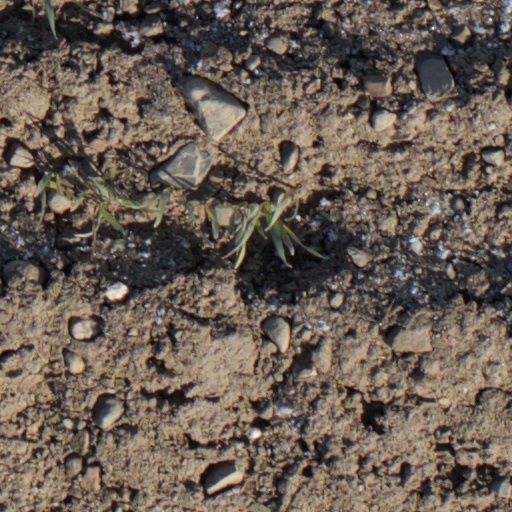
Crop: wheat